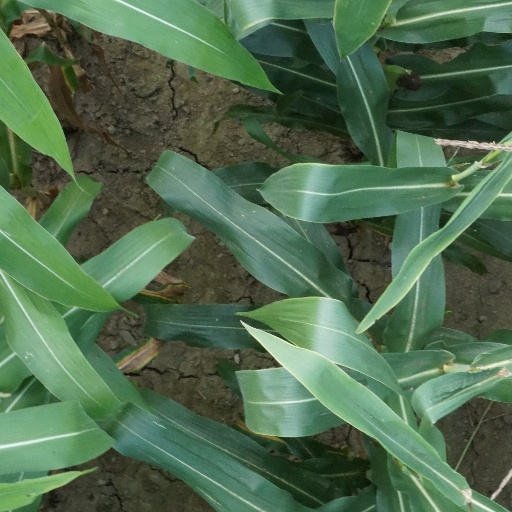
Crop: maize; corn